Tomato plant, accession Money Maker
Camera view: bottom (45 deg); turntable rotation: 30 degrees
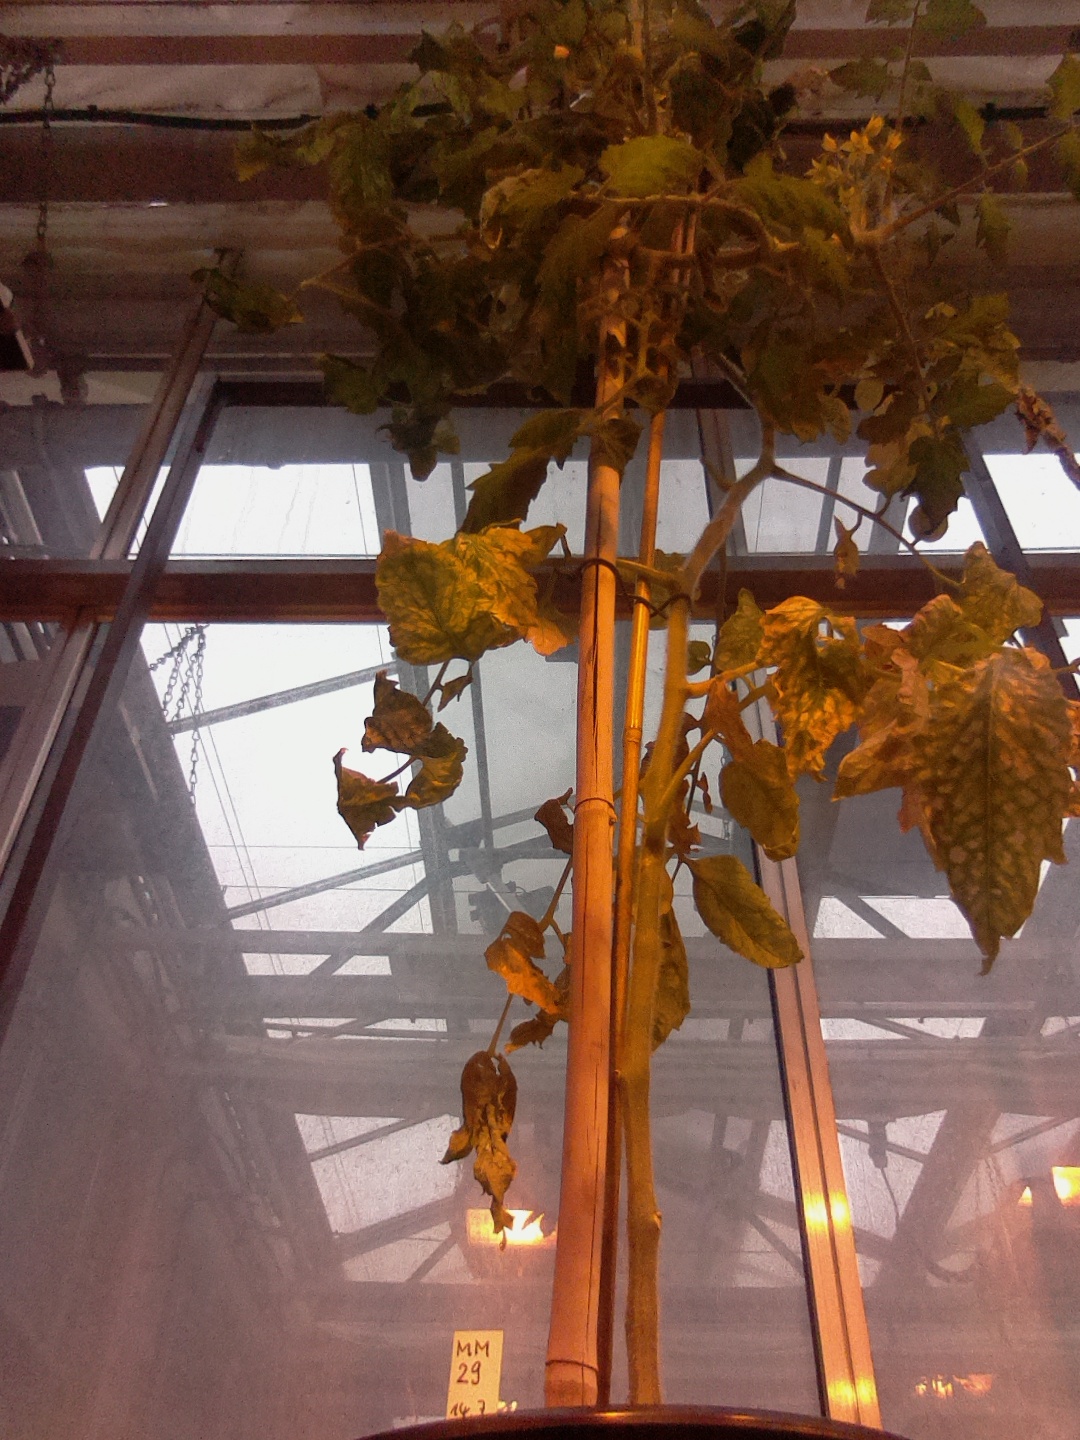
BBCH growth stage 81: 10%-20% of fruits show typical fully ripe color